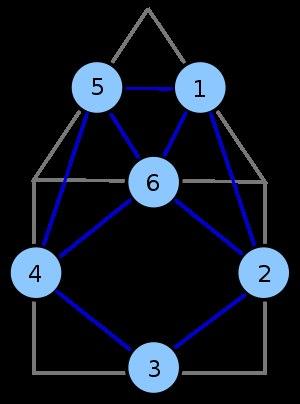
En mathématiques, et plus particulièrement en théorie des graphes, la matrice d'incidence d'un graphe est une matrice qui décrit le graphe en indiquant quels liens arrivent sur quels sommets.